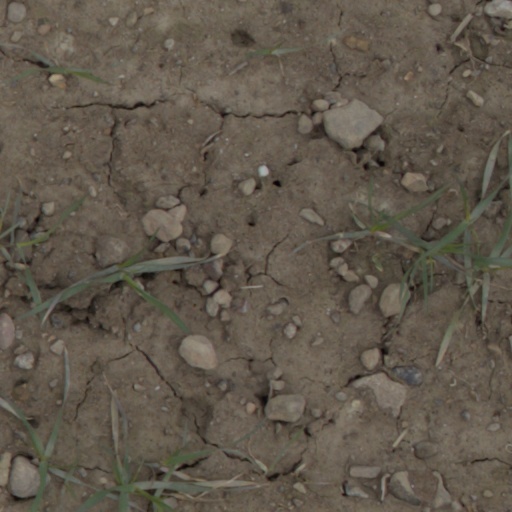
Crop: wheat